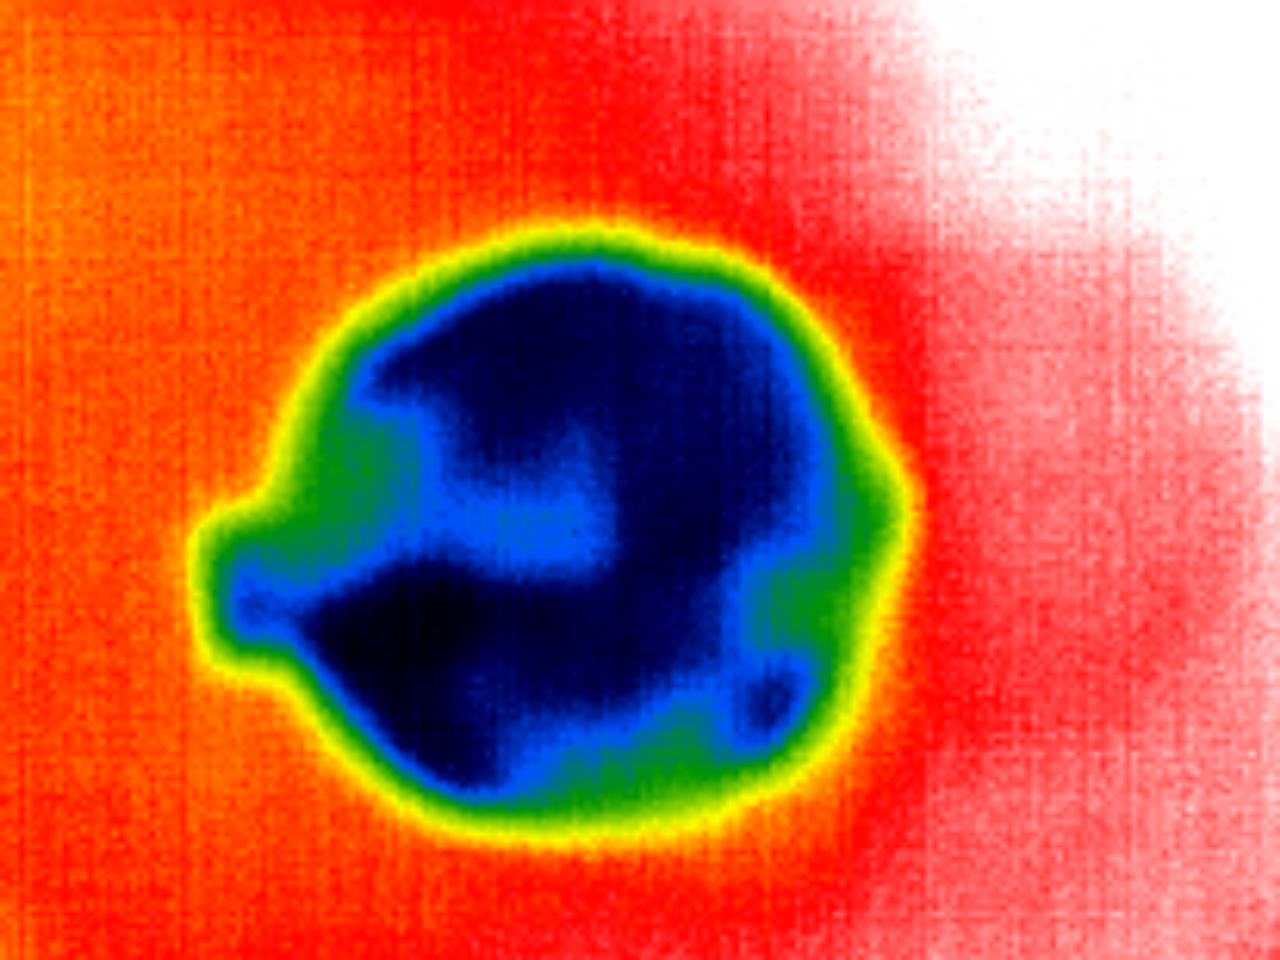
Label: Major Defect